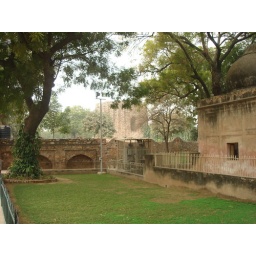
base of tower in background